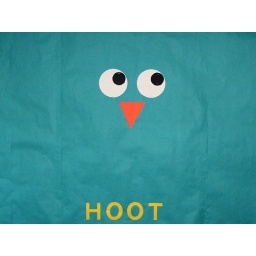
A classroom wall that replicates the cover of the novel HOOT by Carl Hiaasen